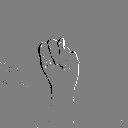
ASL letter: n